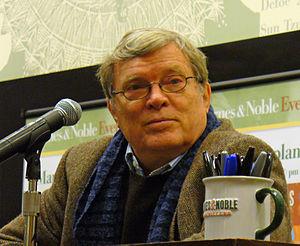
Donn Alan Pennebaker est un cinéaste, écrivain et peintre américain né le 15 juillet 1925 à Evanston et mort le 1ᵉʳ août 2019 à Long Island.
Live at Monterey est un album live officiel de Jimi Hendrix, publié pour la première fois en février 1986 par le producteur Alan Douglas sous le nom de Jimi Plays Monterey, puis réédité le 29 octobre 2007 par Experience Hendrix LLC avec un nouveau mixage et une nouvelle pochette. Comme son nom l'indique, l'album contient l'enregistrement de l'intégralité de la prestation de The Jimi Hendrix Experience du 18 juin 1967 dans le cadre du Monterey International Pop Festival. En plus de l'enregistrement audio, la performance est filmé par D. A. Pennebaker engagé par les organisateurs du festival pour immortaliser l'évènement.